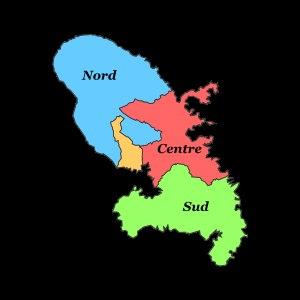
L’assemblée de Martinique est l'assemblée délibérante de la collectivité territoriale unique de Martinique.